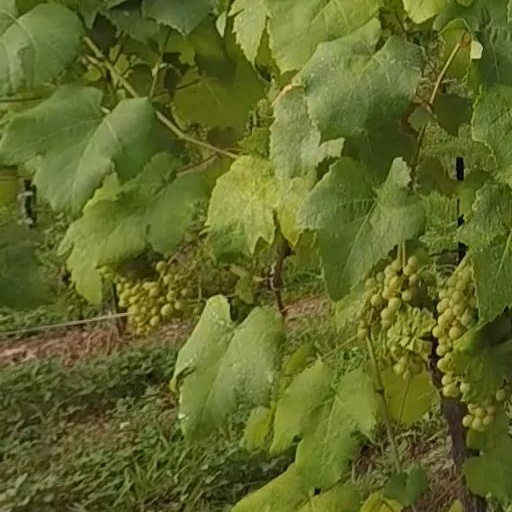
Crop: grape